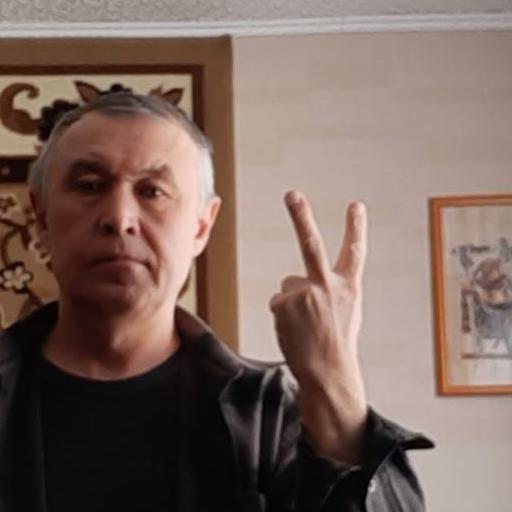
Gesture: peace_inverted